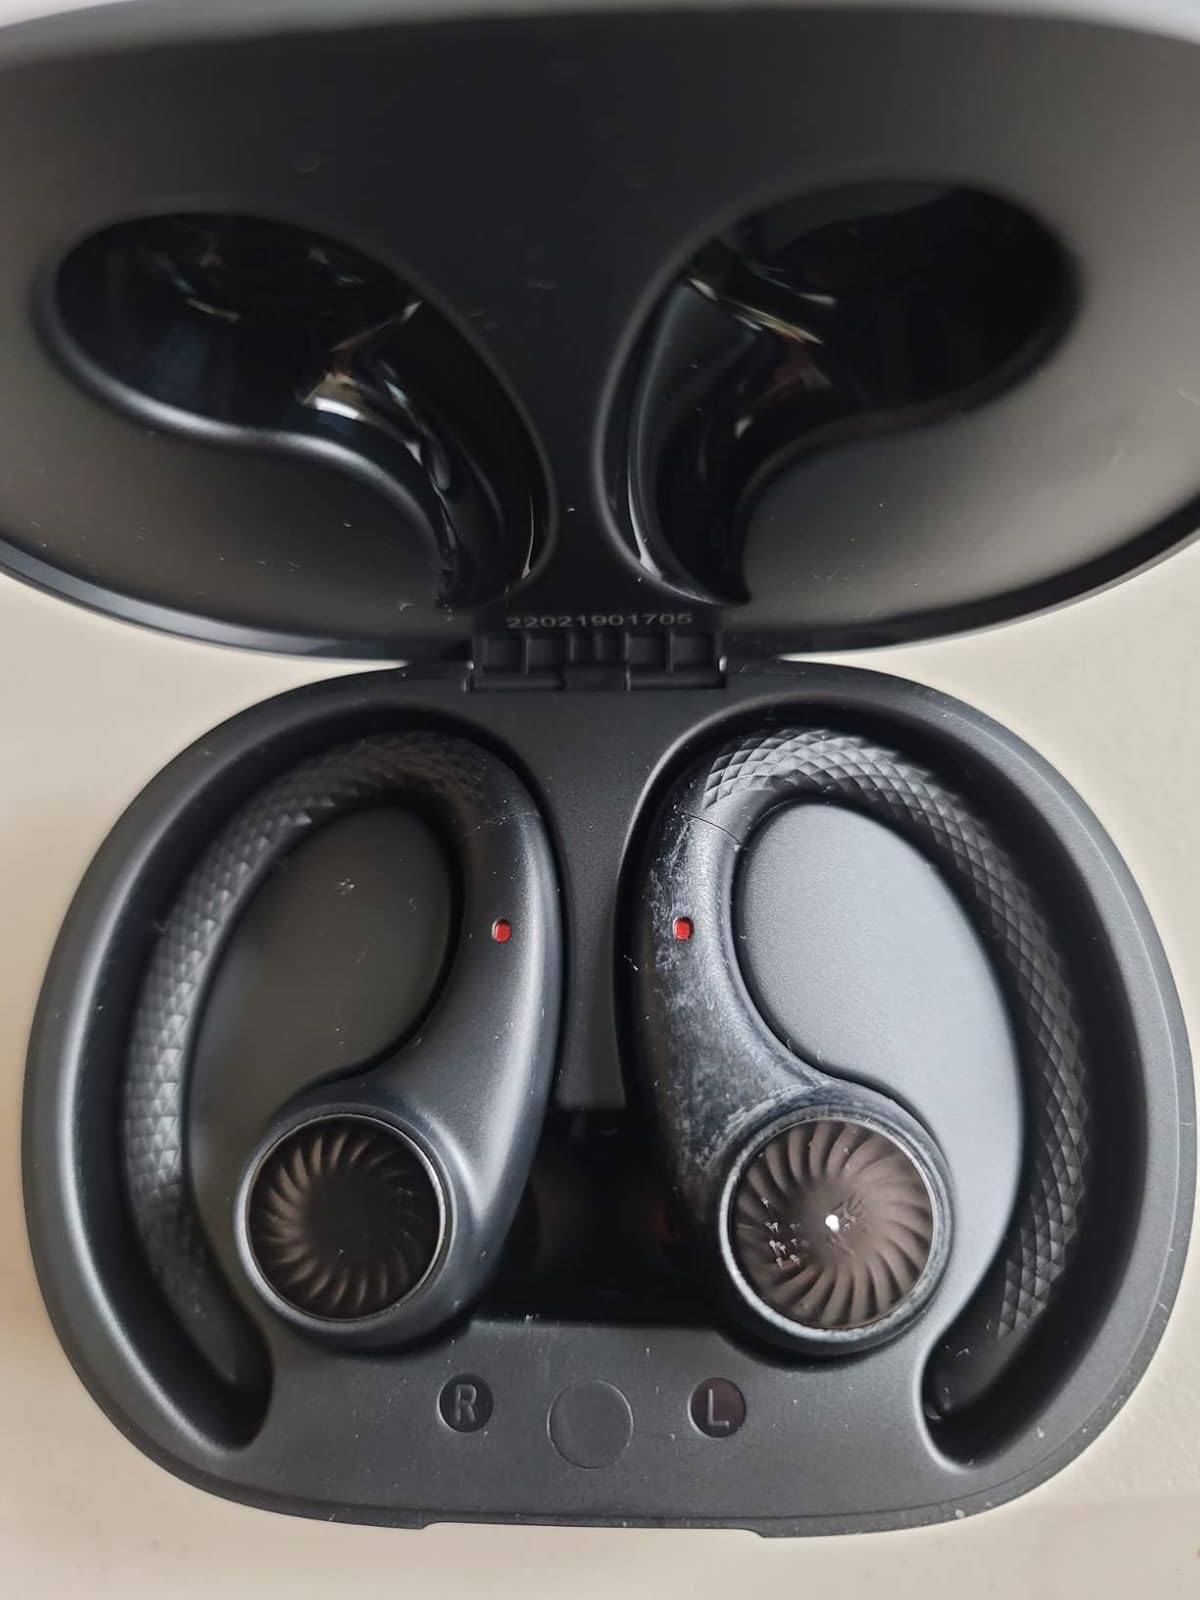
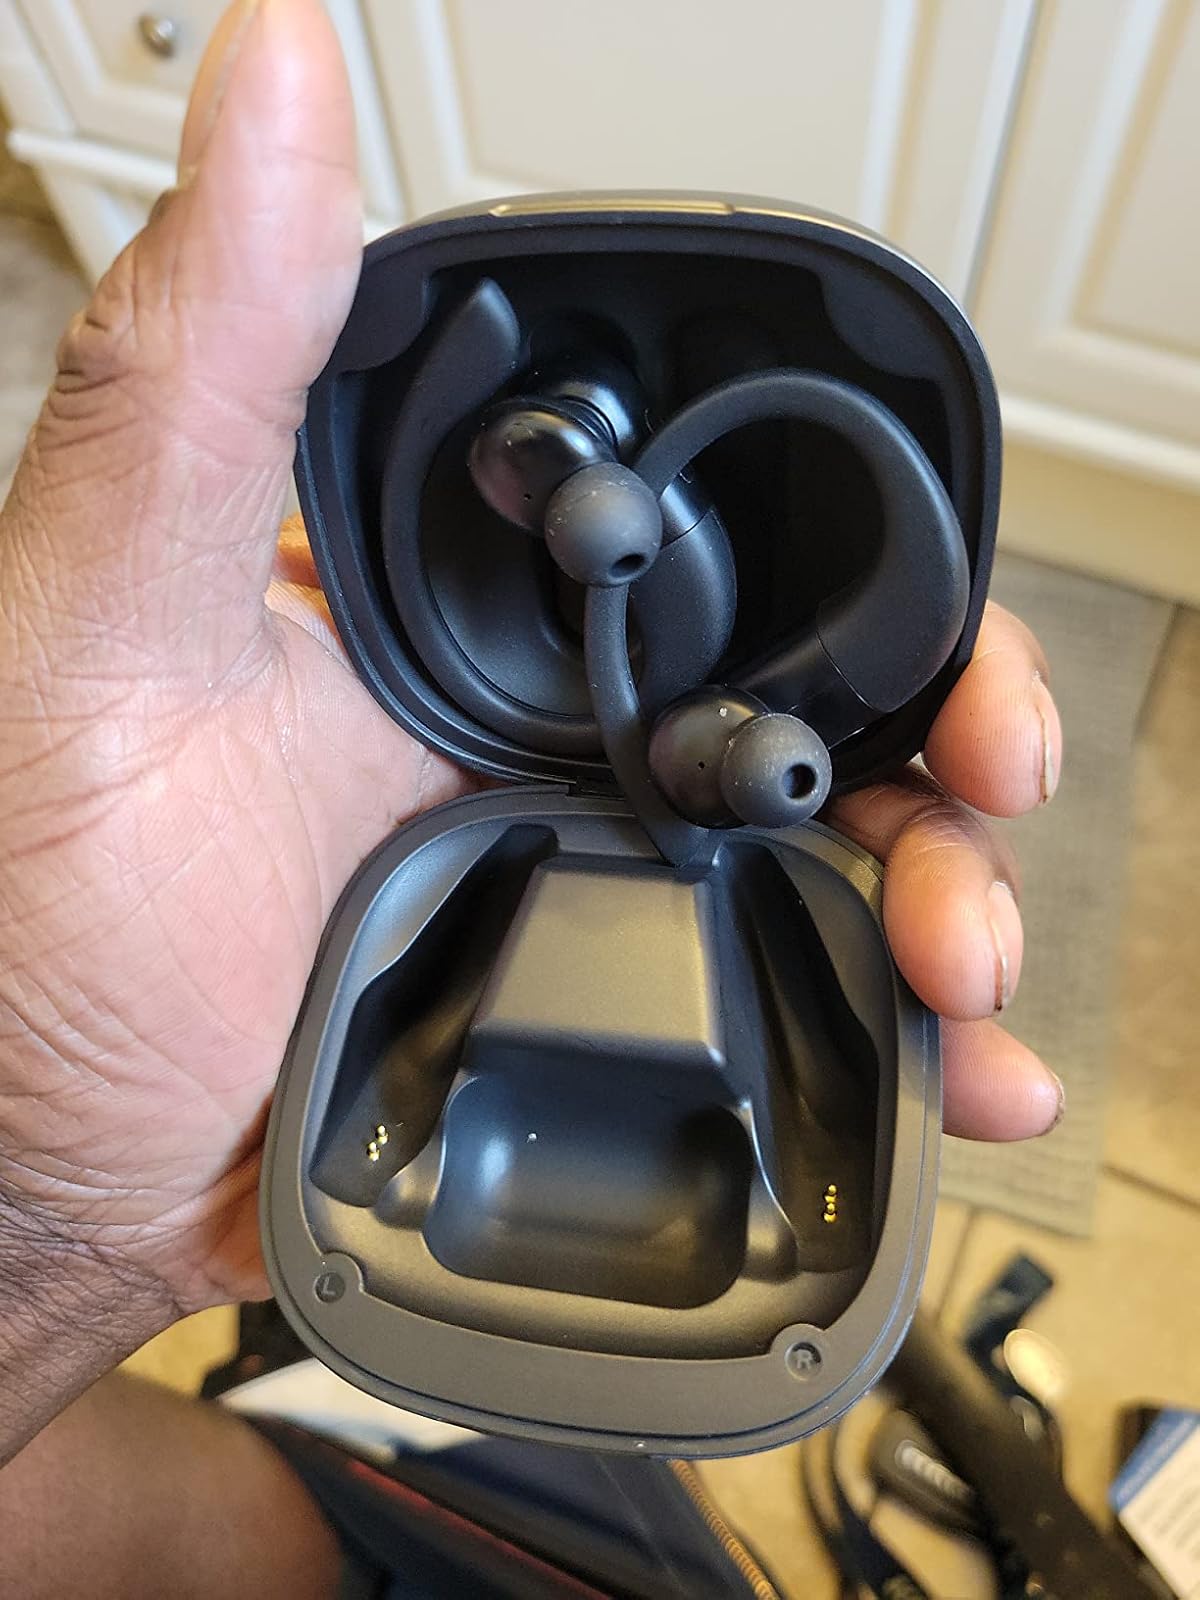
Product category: earbuds
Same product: no